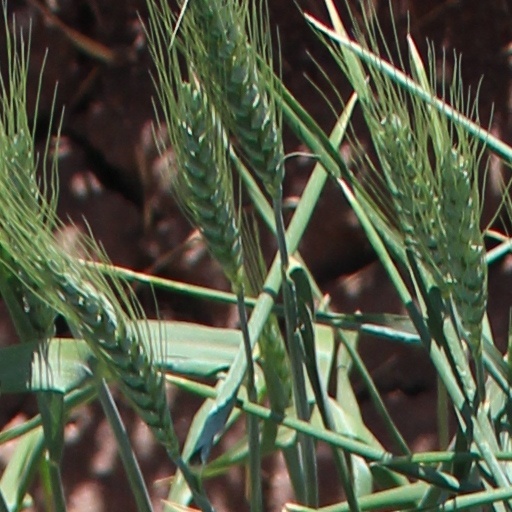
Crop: wheat